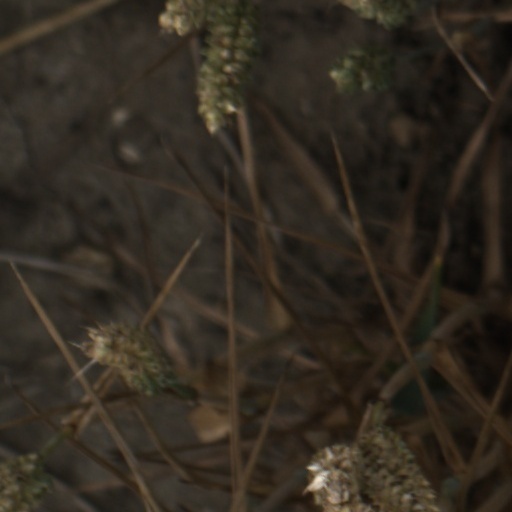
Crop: wheat